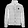
Label: Coat